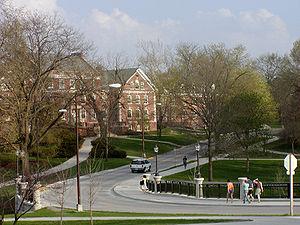
L’université d’État de l’Iowa est une université publique américaine située à Ames, dans l’État de l’Iowa. Son nom officiel est « Université d’État de sciences et technologie de l’Iowa ».